Forts Baker, Barry, and Cronkhite

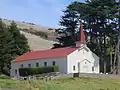

Forts Baker, Barry, and Cronkhite near Sausalito, California is a combination of historic sites that, as a group, was listed on the National Register of Historic Places (NRHP) in 1973. Fort Baker is a major part. Fort Barry was constructed in 1900-1901 with 5 gun batteries, and Fort Cronkhite was built in 1914 following lengthy negotiations between the US Army and the state of California.